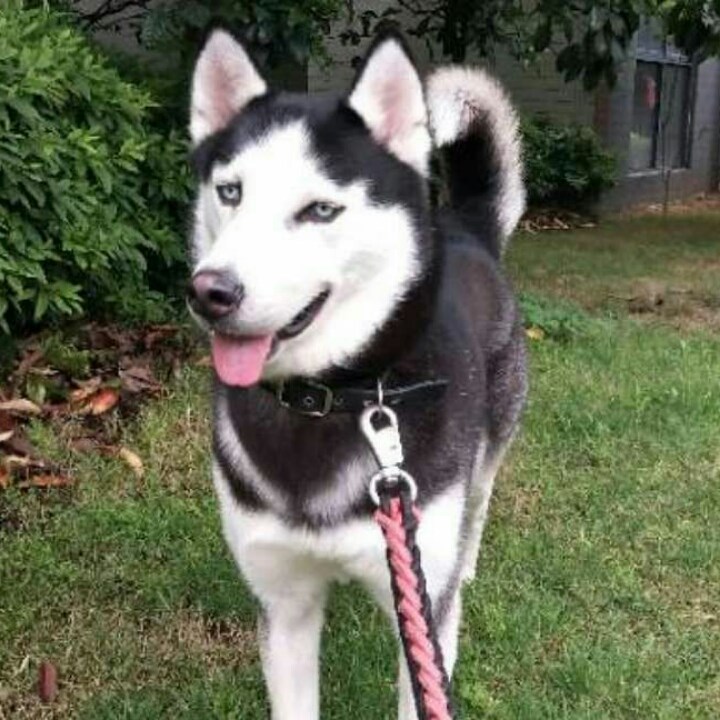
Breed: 1160-n000003-Siberian_husky